Almería railway station

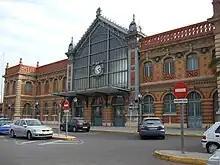
Old station building, now disused

Almería's railway station originally opened in 1893 as the terminus for the line to Madrid. In 2005, the railway and bus station were combined in a new location next to the old station building.